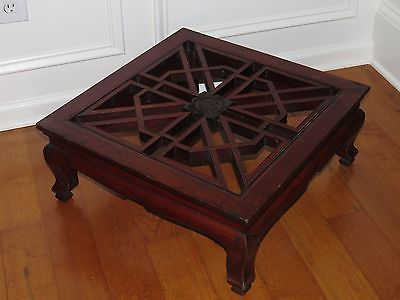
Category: table